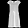
Label: Dress